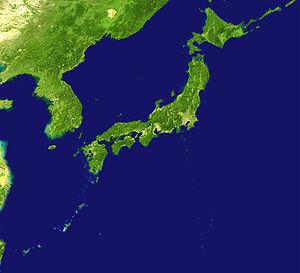
Voici une liste de points extrêmes du Japon.